Fabiana Rosales

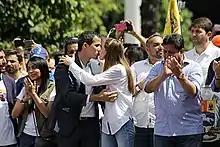
Rosales with Juan Guaidó at a protest in February 2019

During her university studies, Rosales began working for the opposition party Popular Will. As a human rights activist, she had close to 150,000 followers on Instagram as of 26 January 2019. She has stated that a motivating factor for her is that she does not "want [her] daughter to grow up wanting to leave Venezuela", and that she is "working for [her] daughter to inherit a better country".